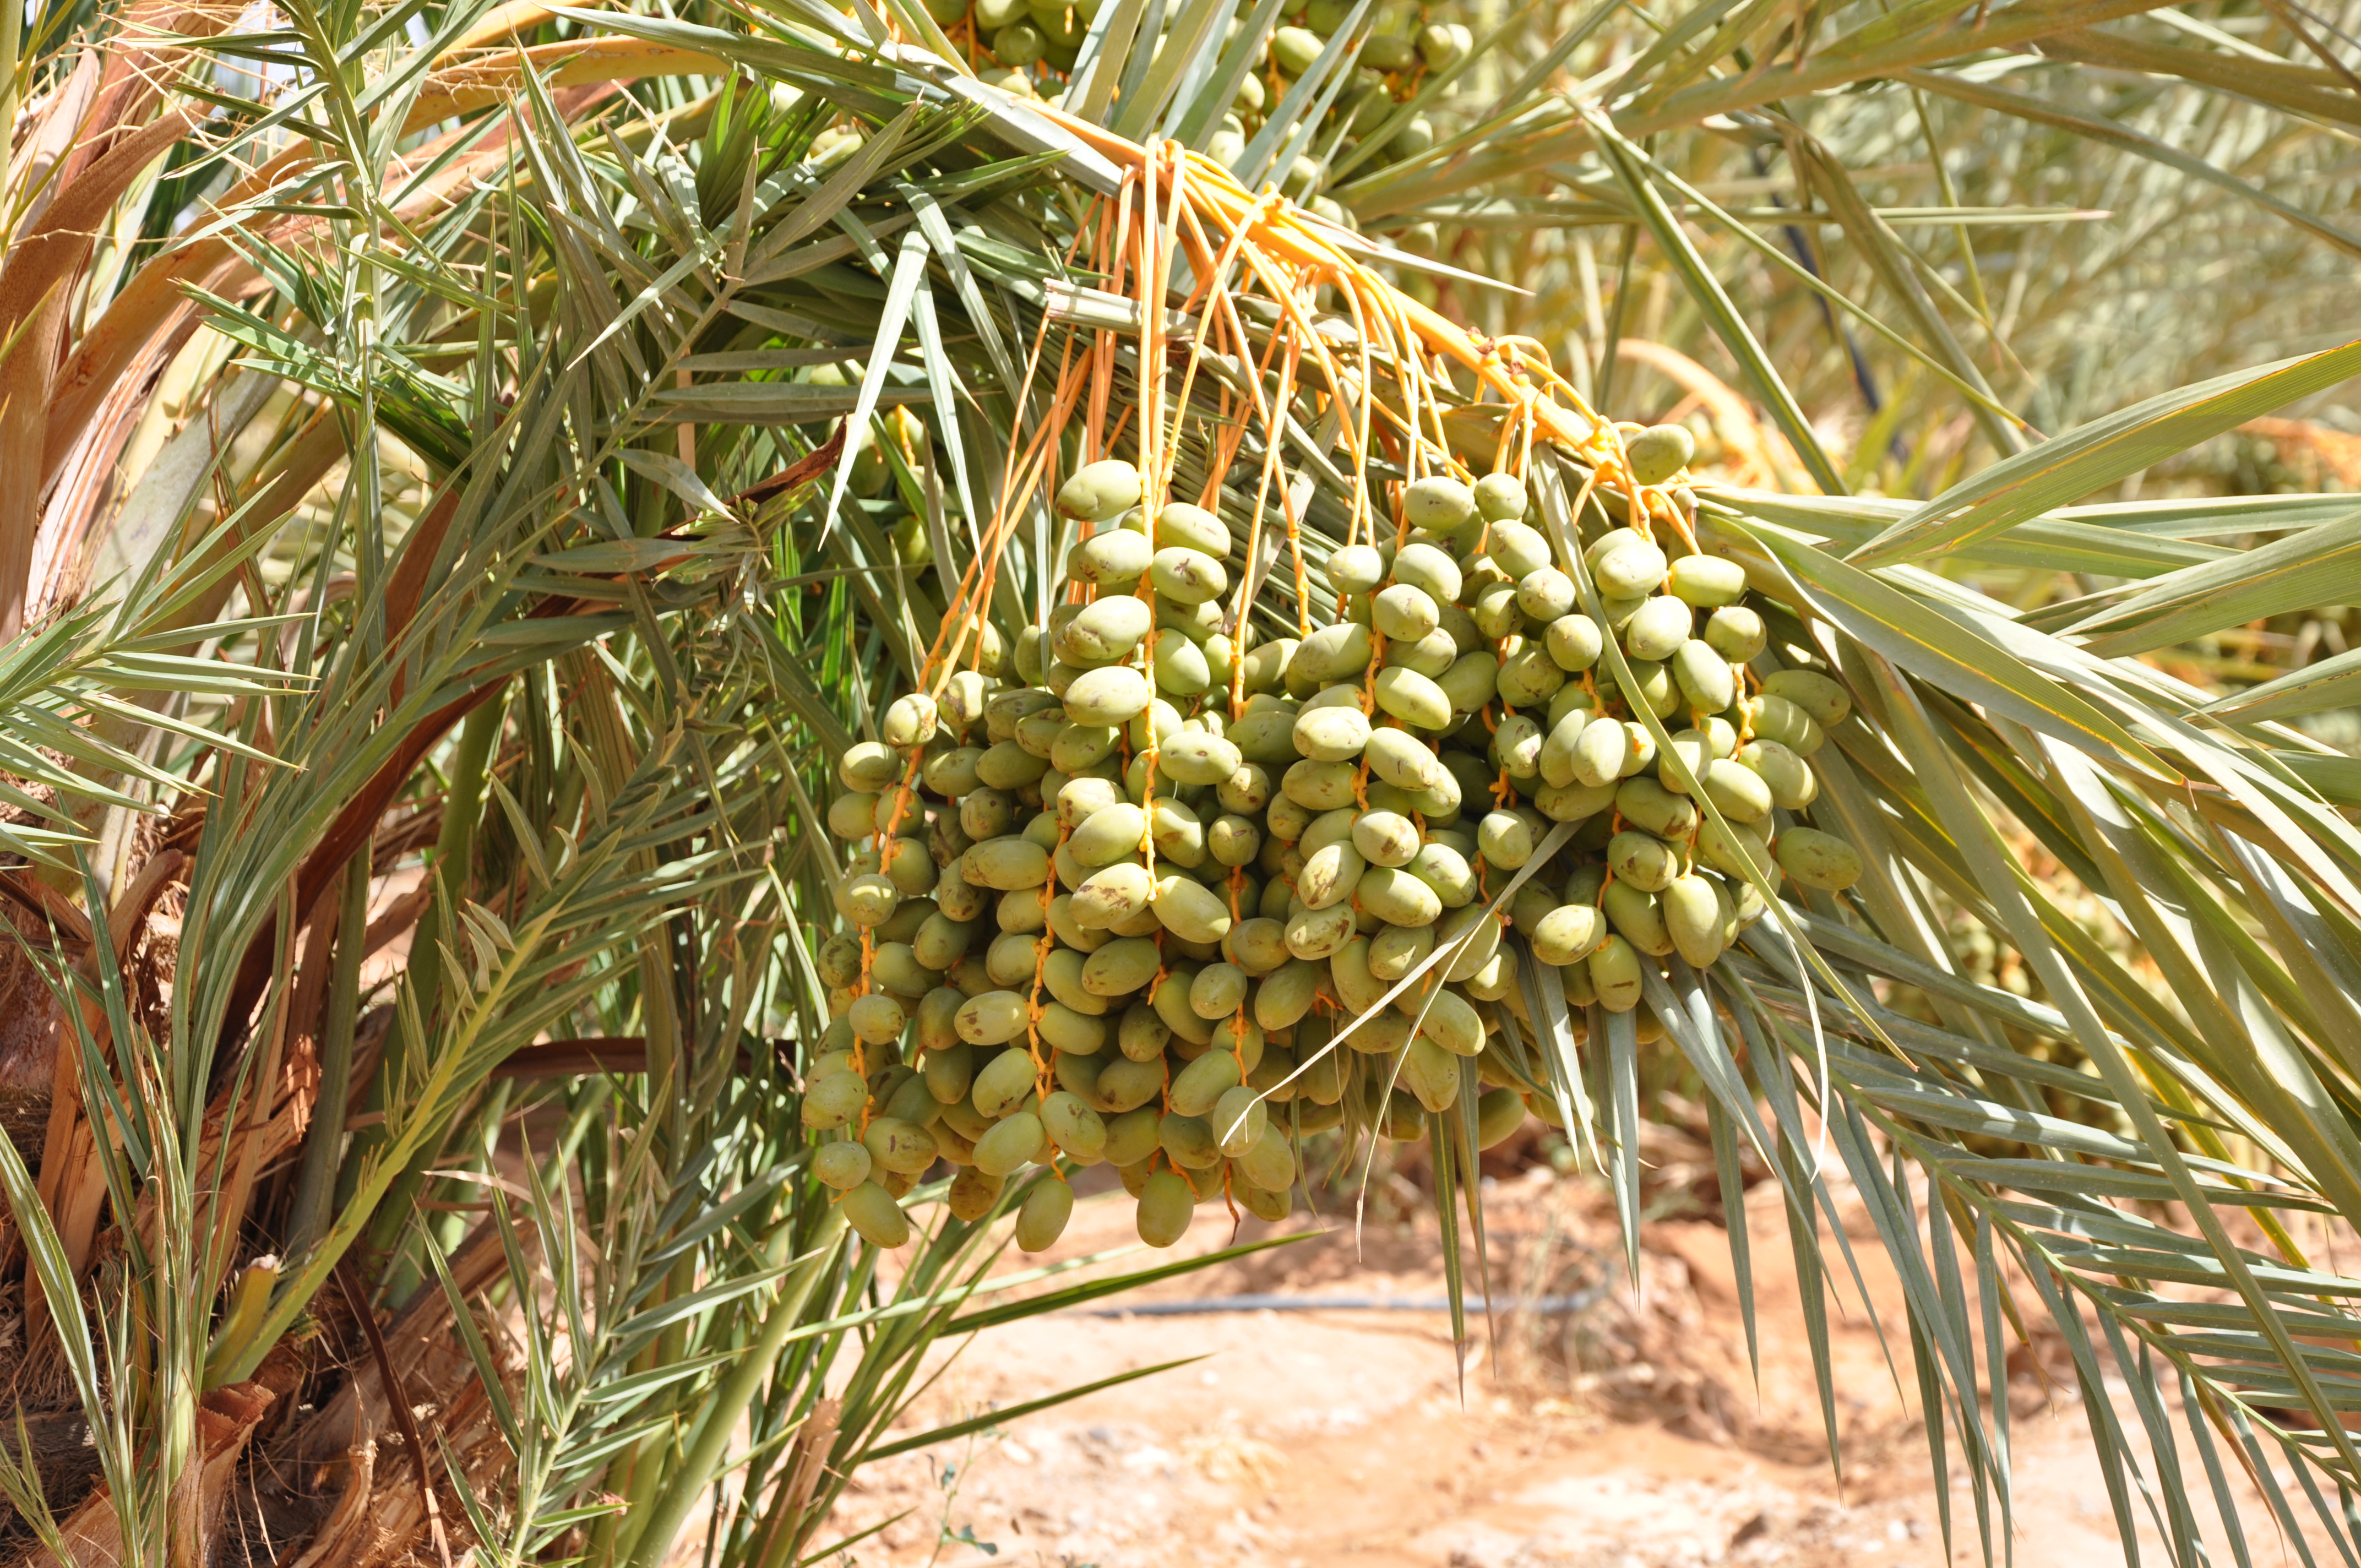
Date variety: Boumajhoul